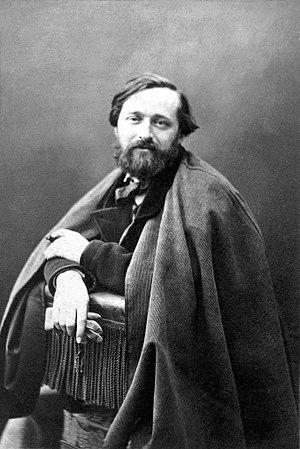
Pierre Allexi Joseph, Ferdinand de Ponson du Terrail, connu sous le titre de vicomte de Ponson du Terrail, né le 8 juillet 1829 à Montmaur et mort le 20 janvier 1871 à Bordeaux, est un écrivain français.